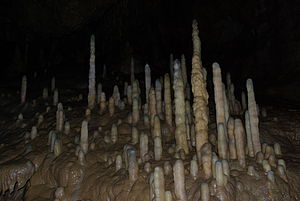
Teufelshöle Pottenstein / Geologi / Drypsten
Zaubergarten (Tryllehaven) i Barbarossadom
Teufelshöhle er en drypstensgrotte ved Pottenstein i Oberfranken i Fränkische Schweiz. Den er den største af de omtrent 1.000 grotter i Fränkische Schweiz og består af rige drypstensudsmykninger med statlige stalagmitter og stalaktitter og betragtes som én af de kønneste fremvisningsgrotter i Tyskland.